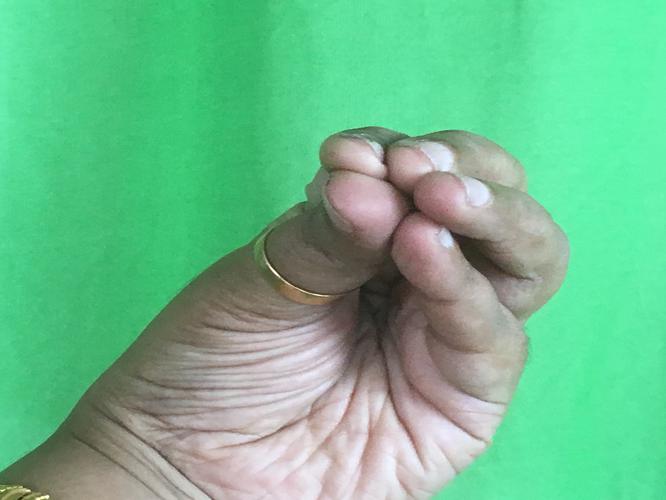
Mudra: Mukulam
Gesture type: single_hand